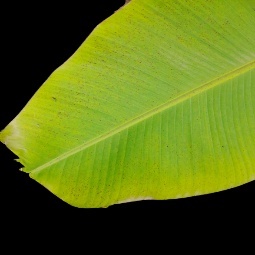
Label: Sulphur